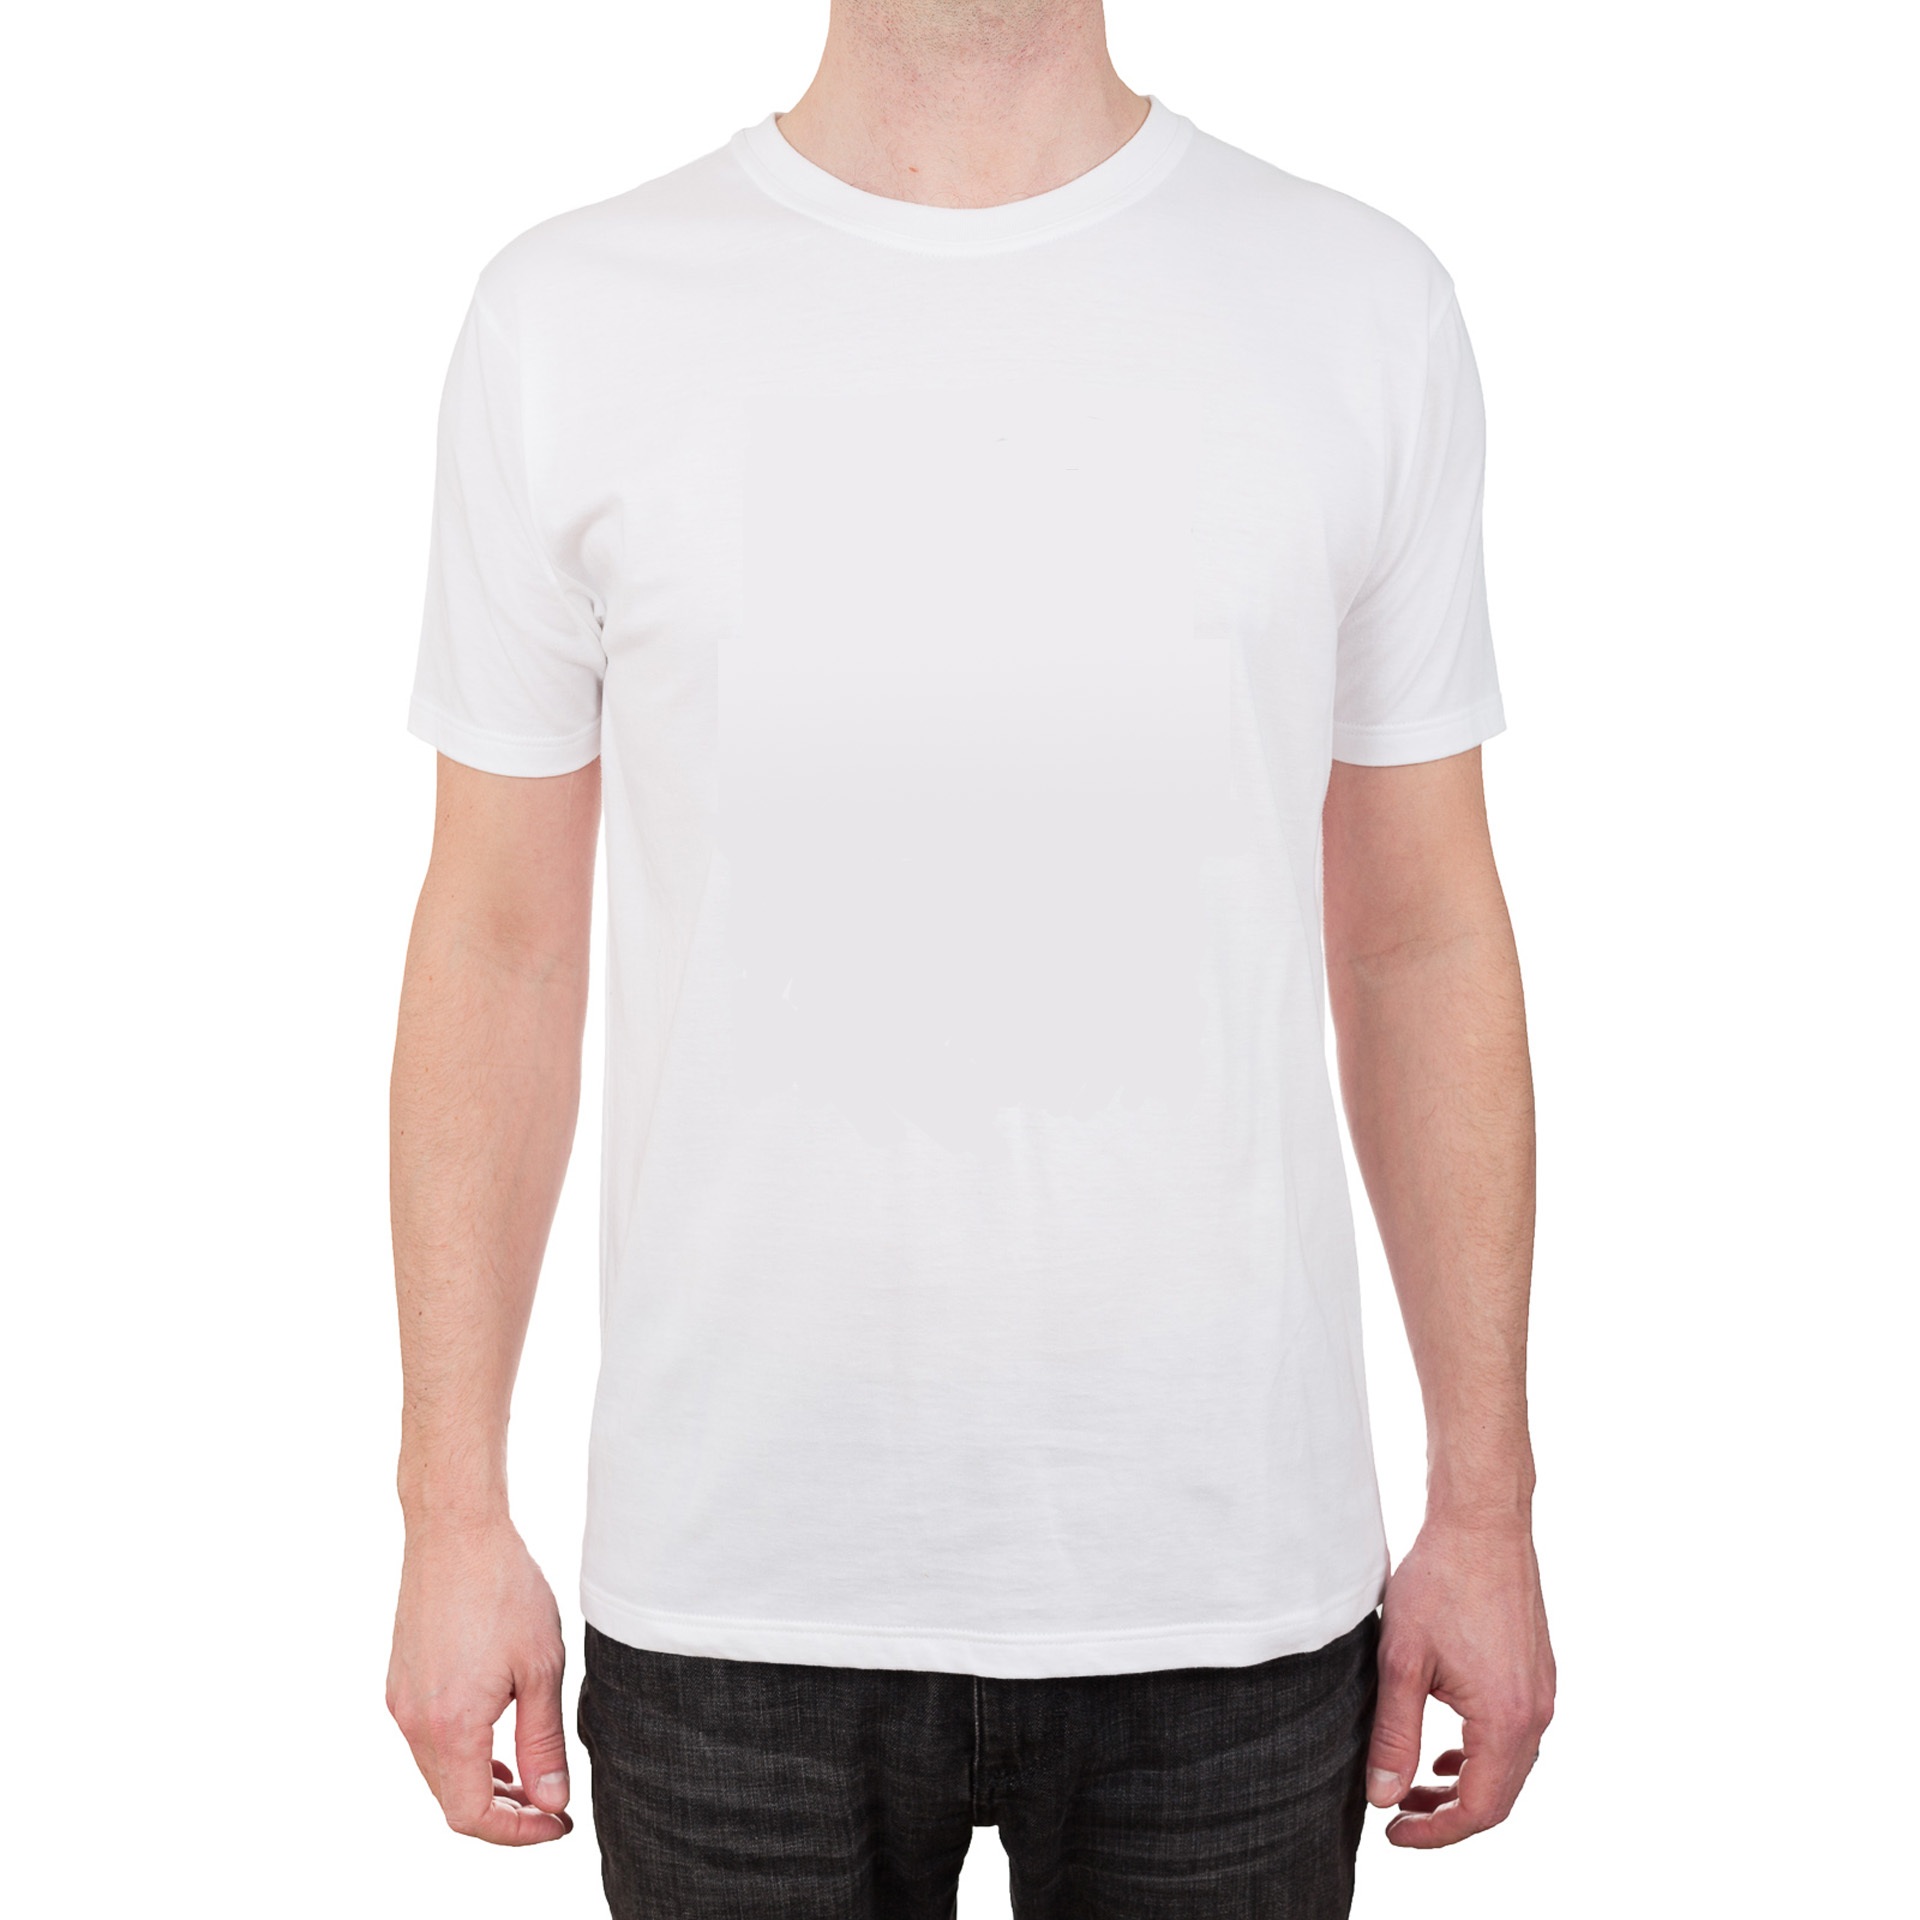
white, model, clothing, garment, textile, neck, vacuum, pocket, sleeve, t shirt, rags, long sleeved t shirt, cancas, active shirt